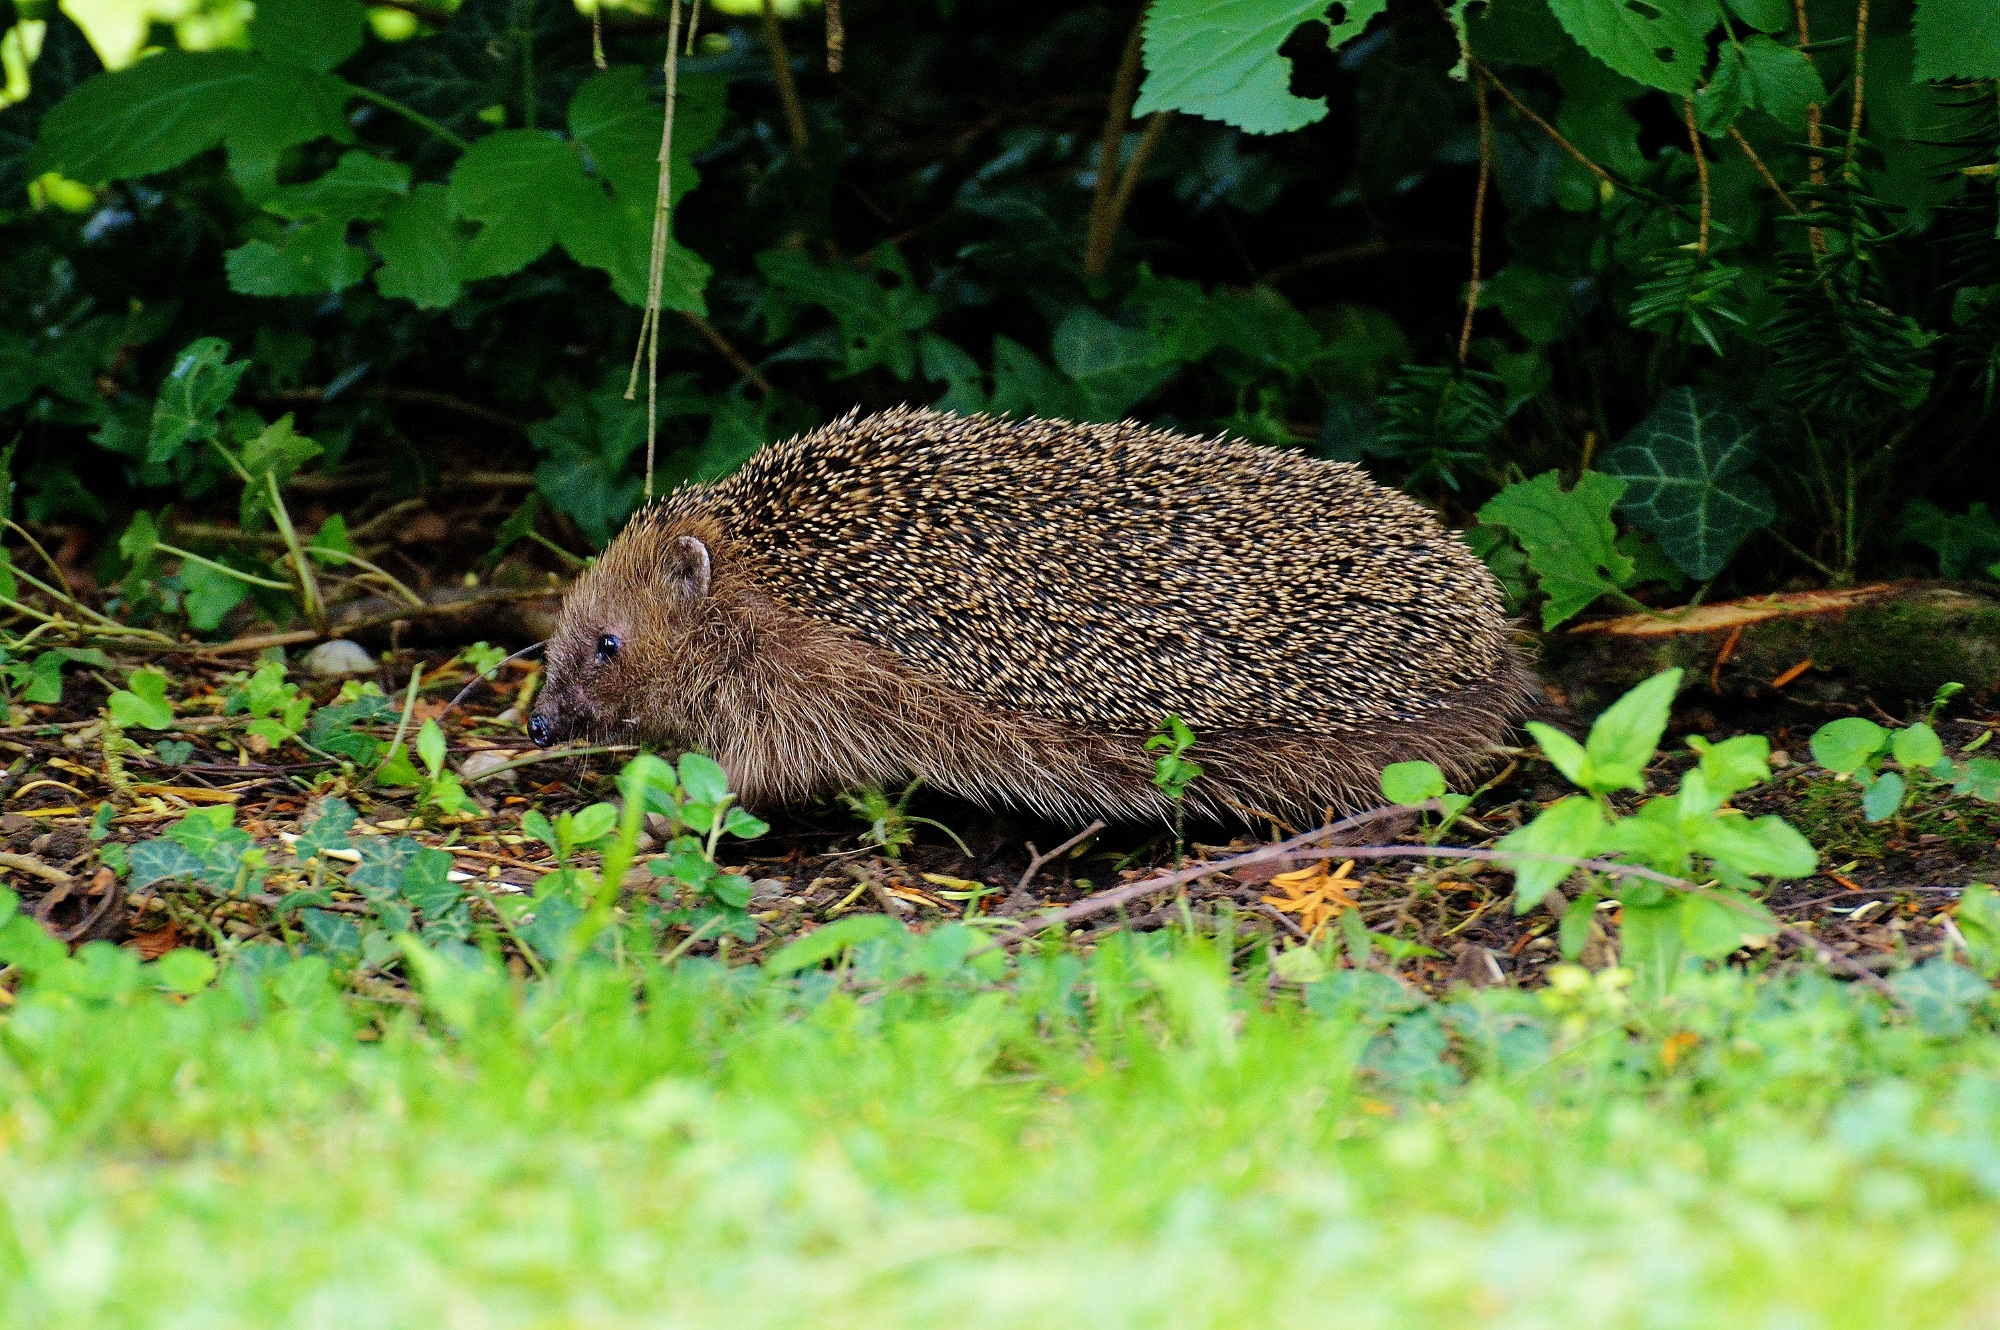
nature, grass, cute, wildlife, mammal, garden, fauna, hedgehog, vertebrate, animal world, spur, erinaceidae